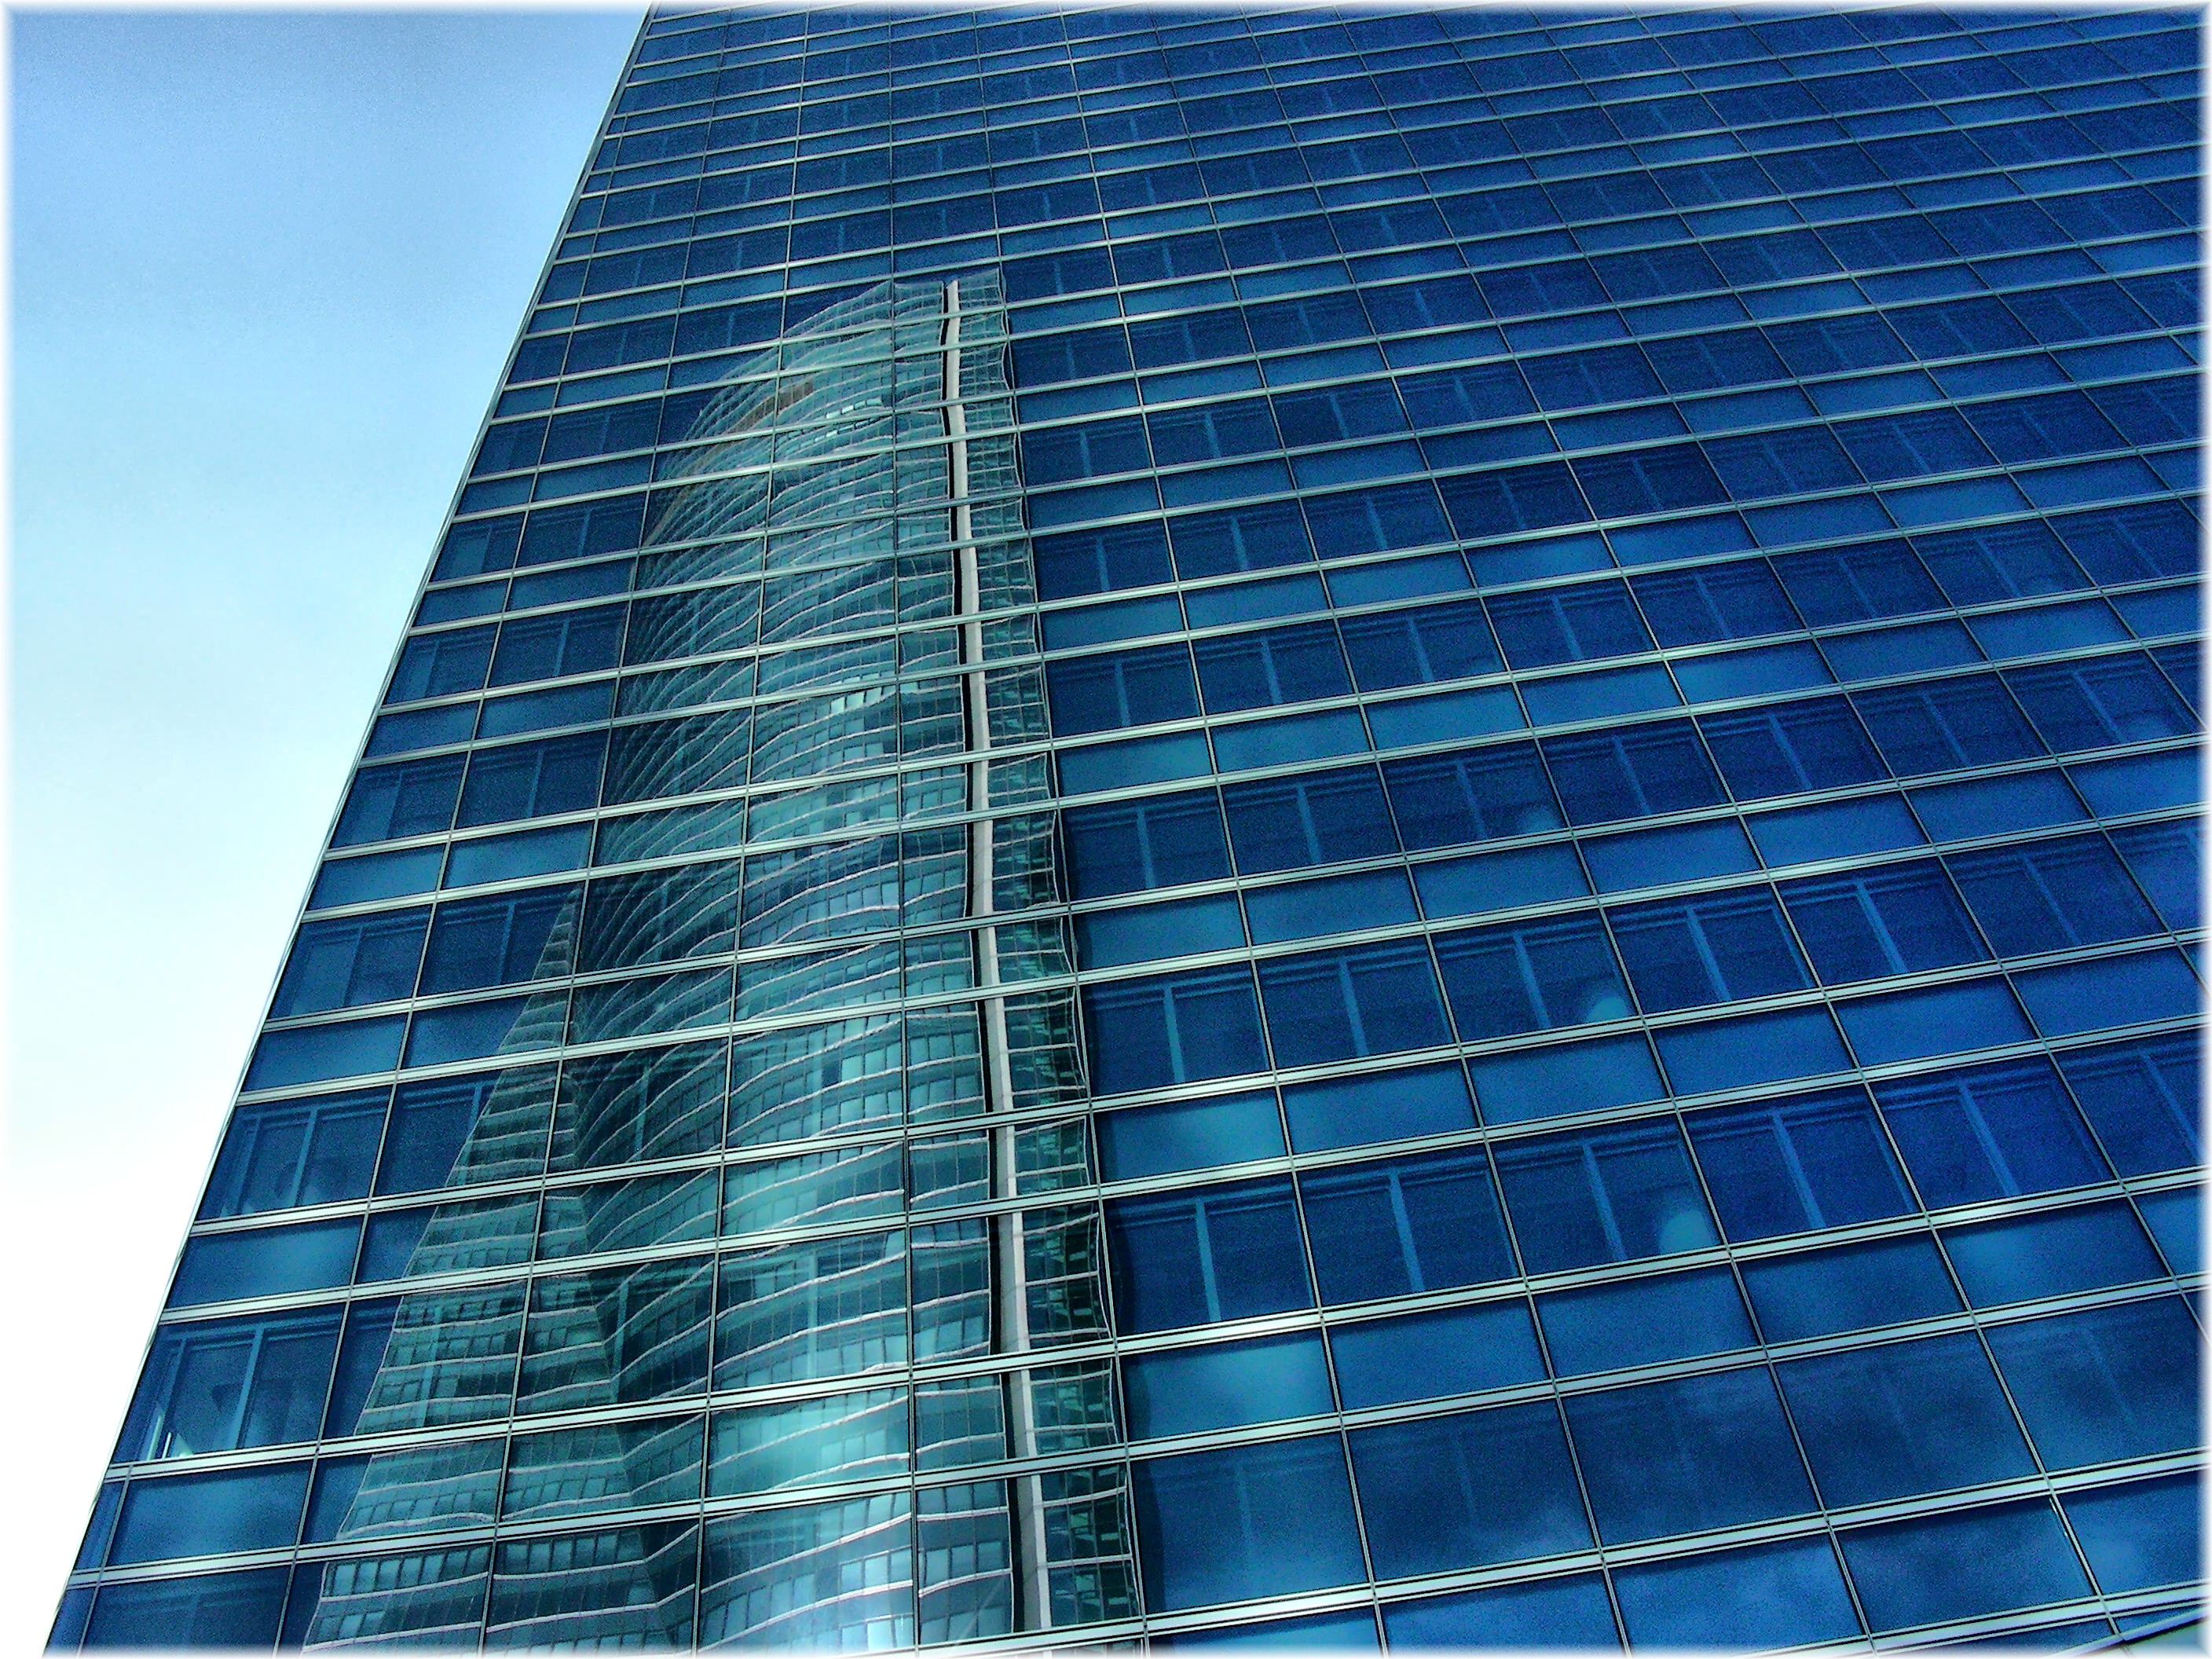
building, skyscraper, facade, blue, tower block, solar panel, commercial building, condominium, daylighting